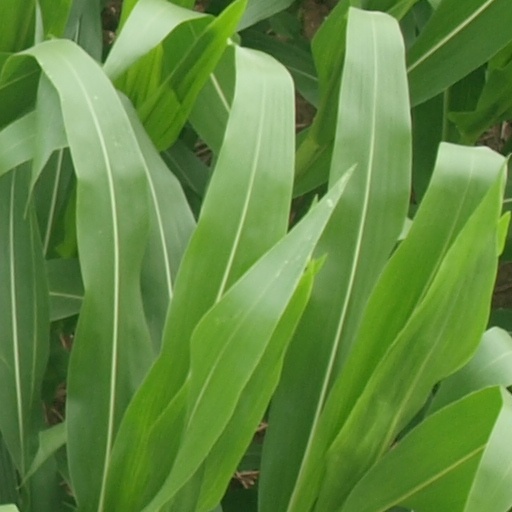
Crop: maize; corn